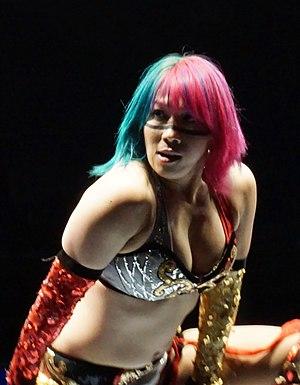
Cet article traite du personnel de la WWE et présente une liste des personnes employées et/ou sous contrat à la World Wrestling Entertainment, société spécialisée dans l'industrie du catch, et de celles qui se trouvent dans le territoire de développement : Raw, SmackDown, NXT, NXT UK et 205 Live.